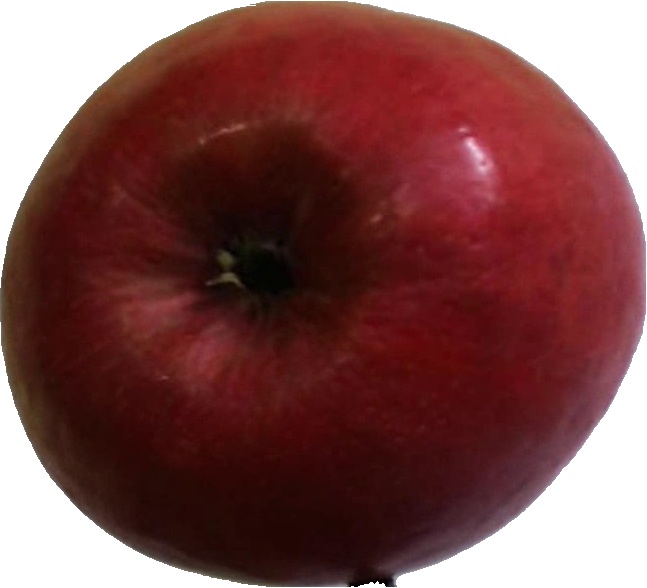
Label: apple_crimson_snow_1